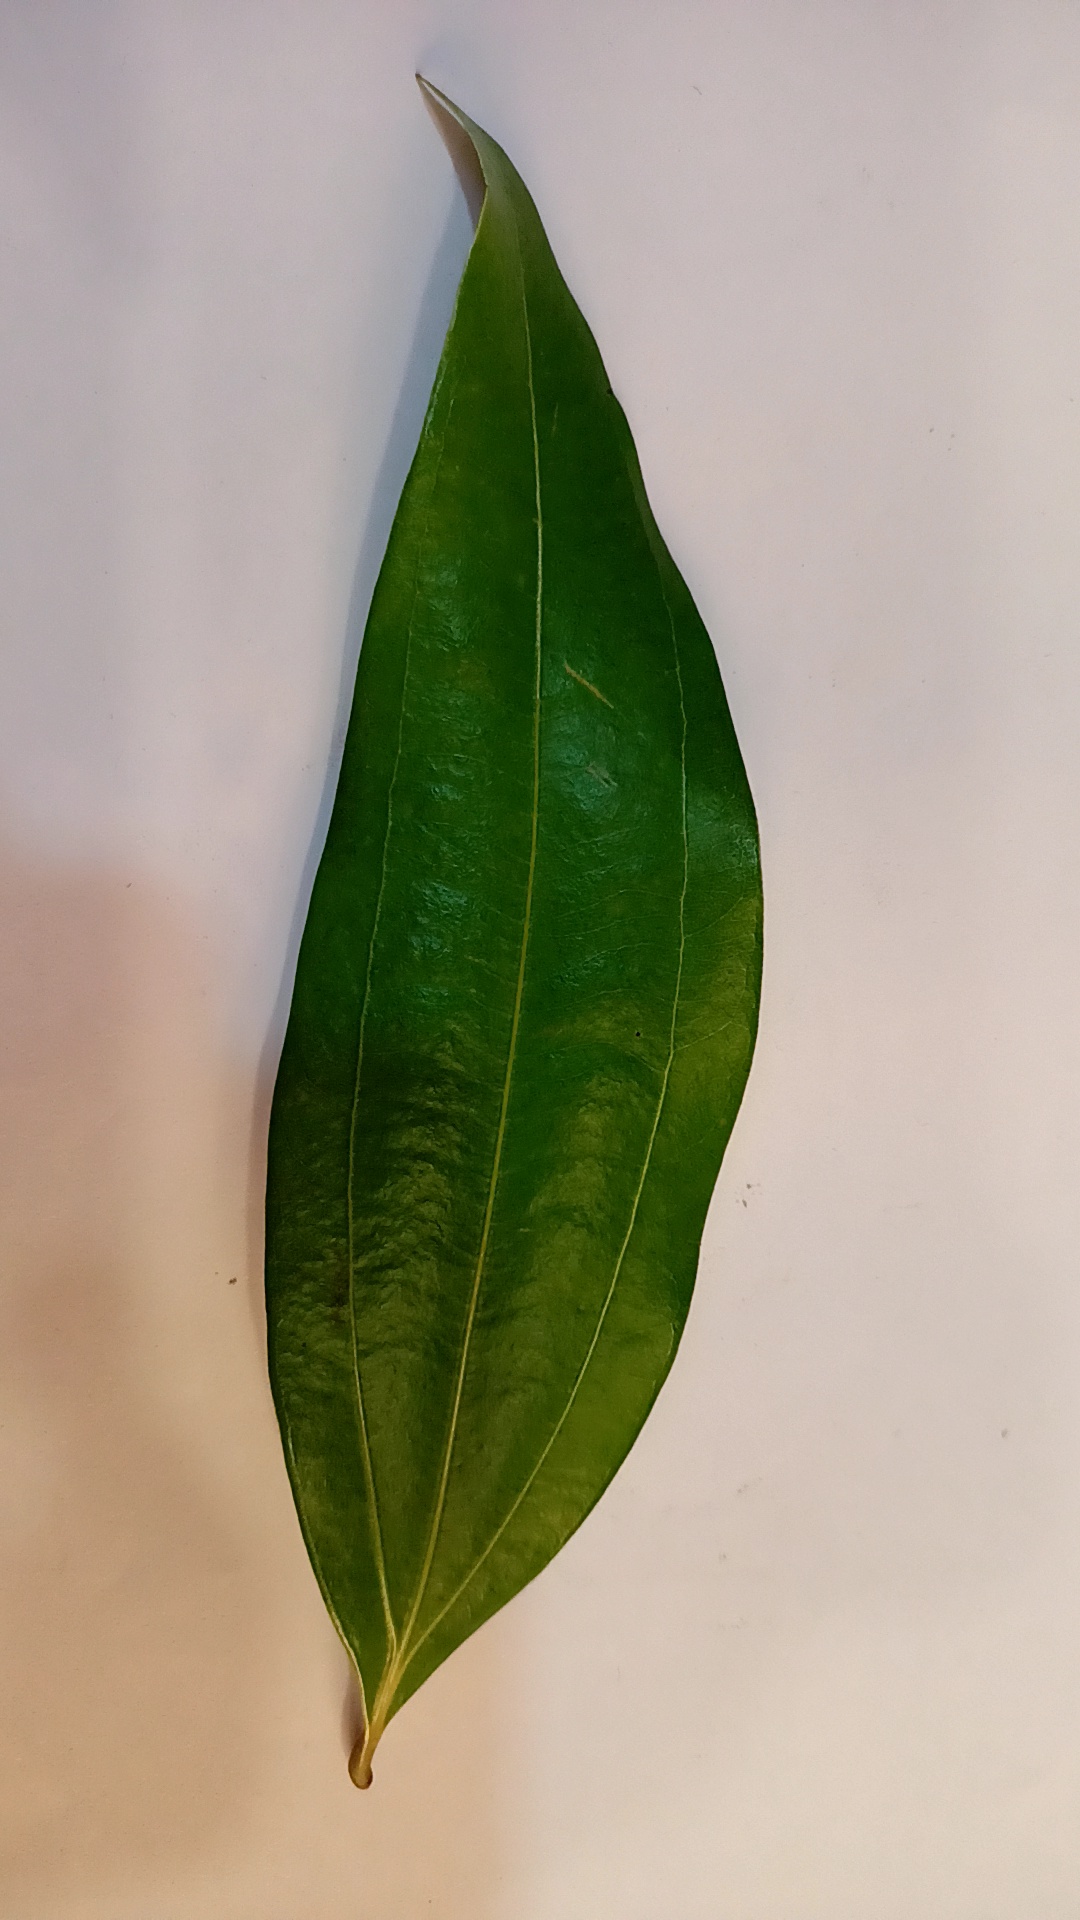
Label: Healthy